Dogs in warfare

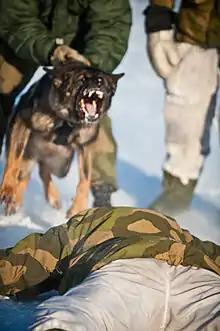
Attack dog serving with the Garrison of Sør-Varanger of the Norwegian Army during a simulated arrest, 9 March 2008

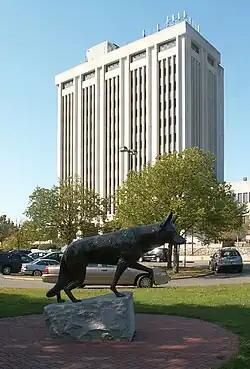
Monument to war dogs in front of the Suffolk County Executive Building in Hauppauge, New York, United States, September 2009

Dogs have a very long history in warfare, beginning in ancient times. From being trained in combat, to their use as scouts, sentries, messengers, mercy dogs, and trackers, their uses have been varied, and some continue to exist in modern military usage.